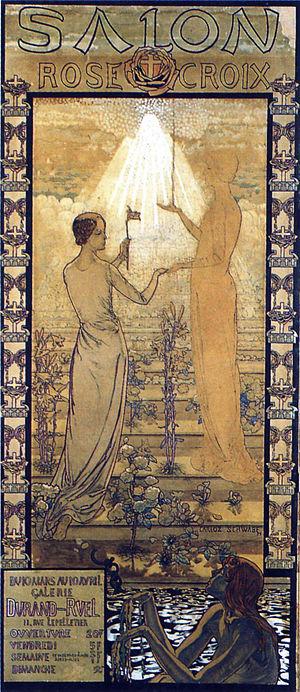
La Rose-Croix esthétique, ou ordre du Temple de la Rose-Croix, est un mouvement artistique, à la fois proche du symbolisme et de l'ésotérisme fin de siècle, créé par Joséphin Peladan en 1890.